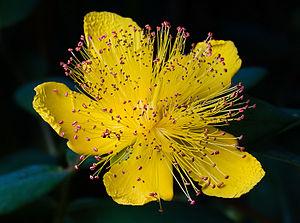
Le « bosco verticale » est un complexe architectural conçu et porté par Stefano Boeri avec l'aide d'horticulteurs et de botanistes. Constitué de deux tours d'habitations hautes respectivement de 76 mètres et de 110 mètres, il répond à un projet de renouvellement urbain du quartier milanais de Porta Nuova à Milan, en Italie.